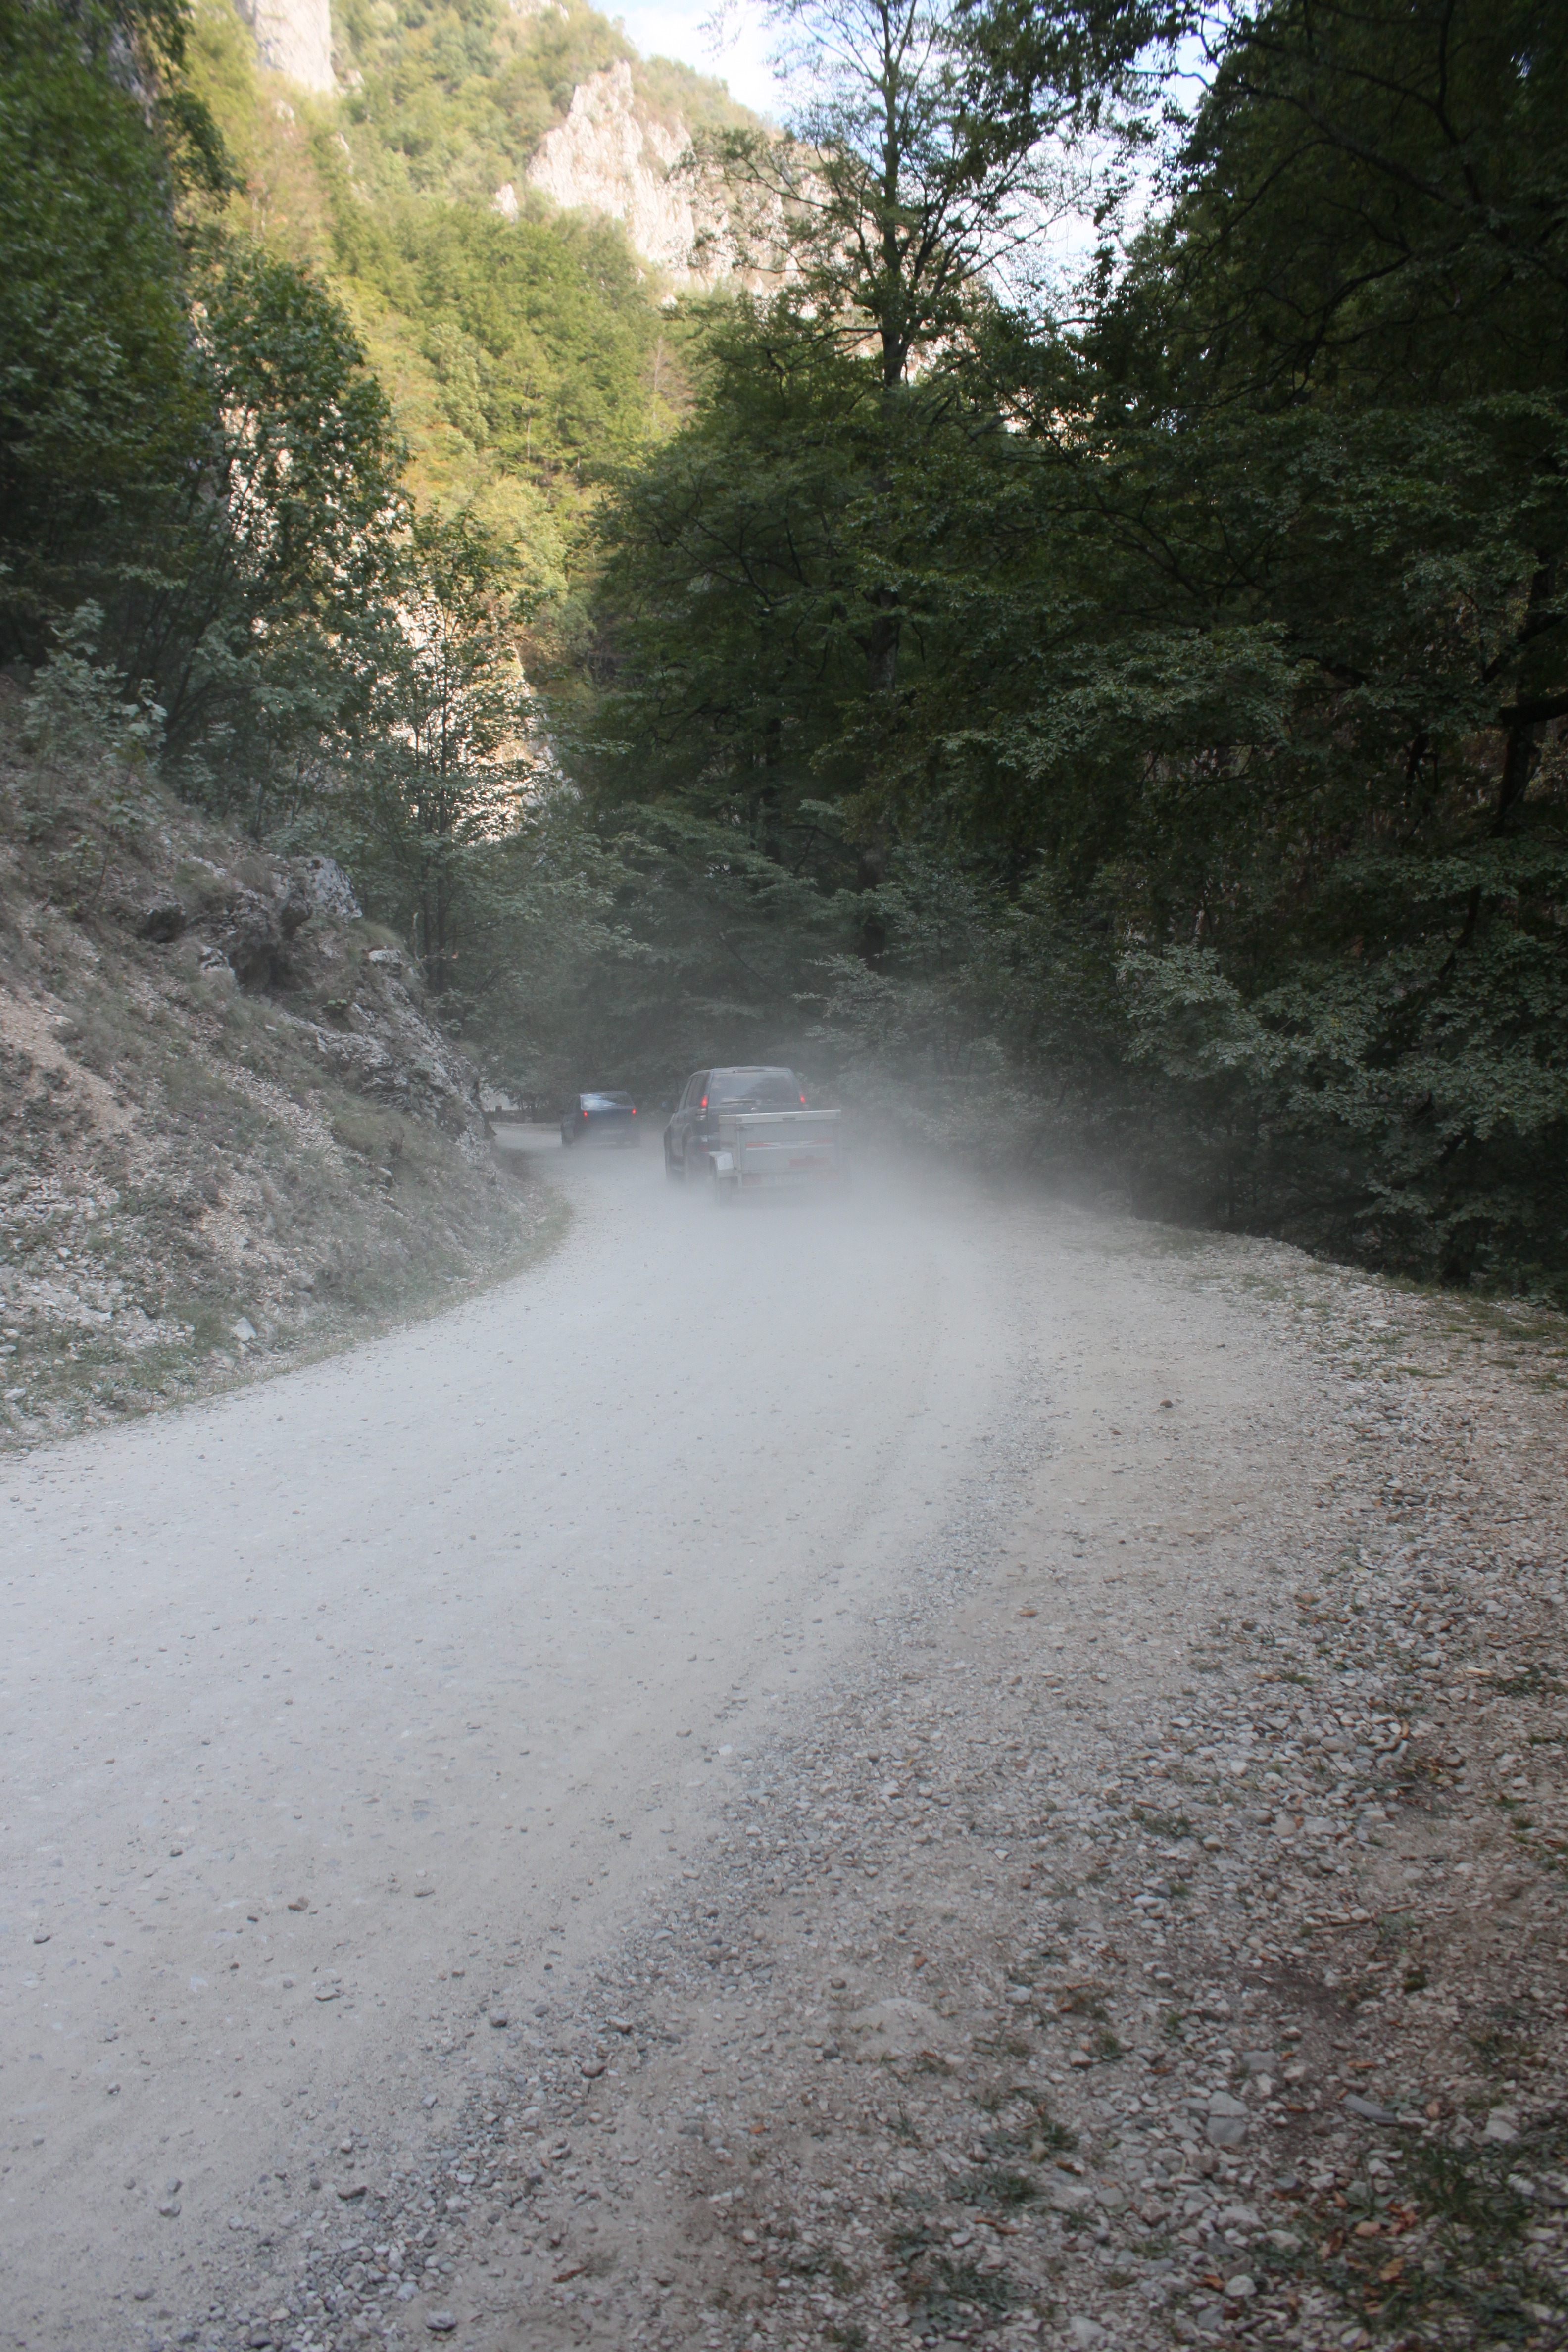
snow, road, trail, river, valley, travel, transportation, stream, weather, dust, waterway, gravel, infrastructure, cars, atmospheric phenomenon